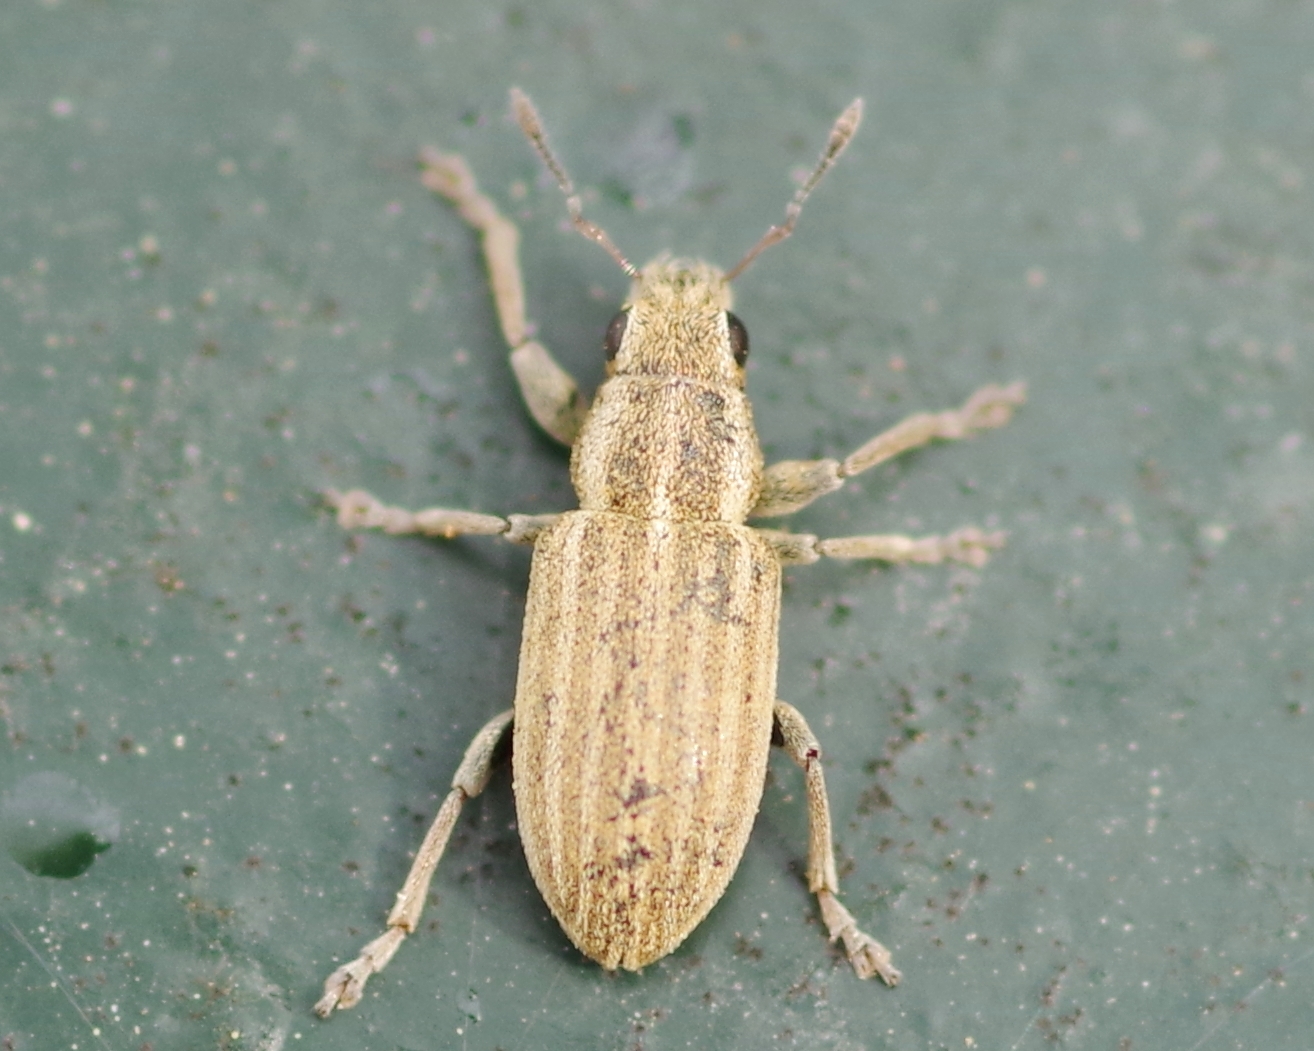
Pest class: pea_leaf_weevil